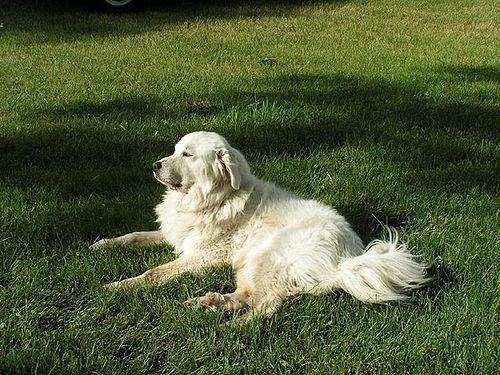
Great_Pyrenees